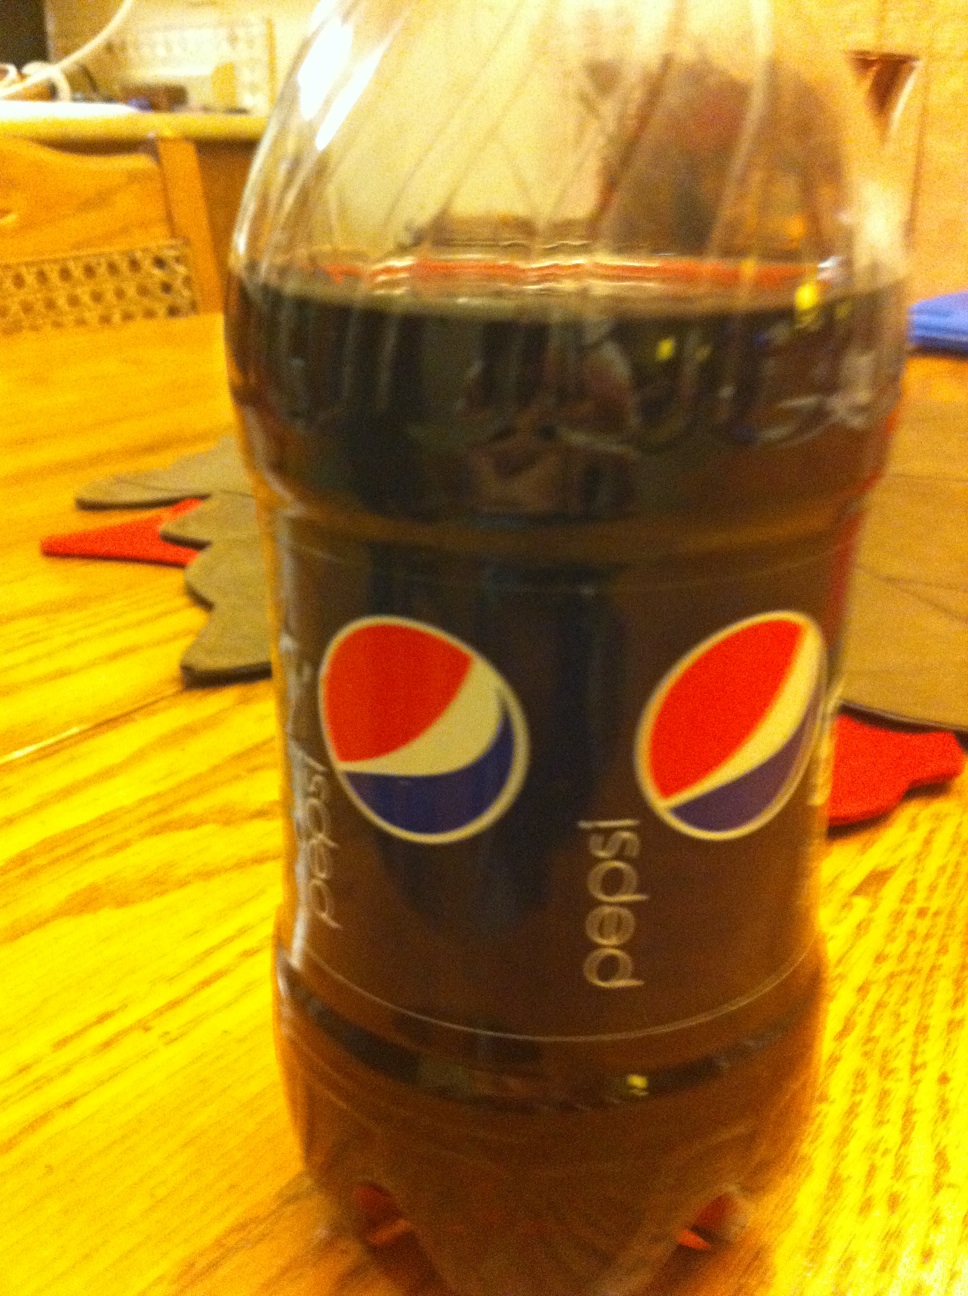Question: Can you tell me what kind of pop this is?
Answer: pepsi